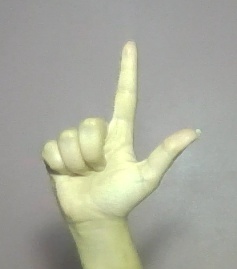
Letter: laam